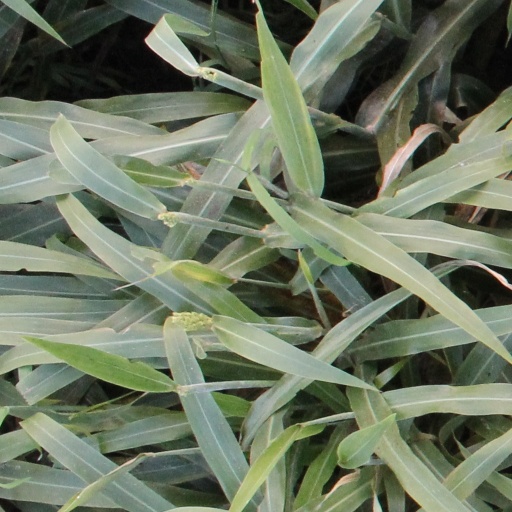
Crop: sorghum